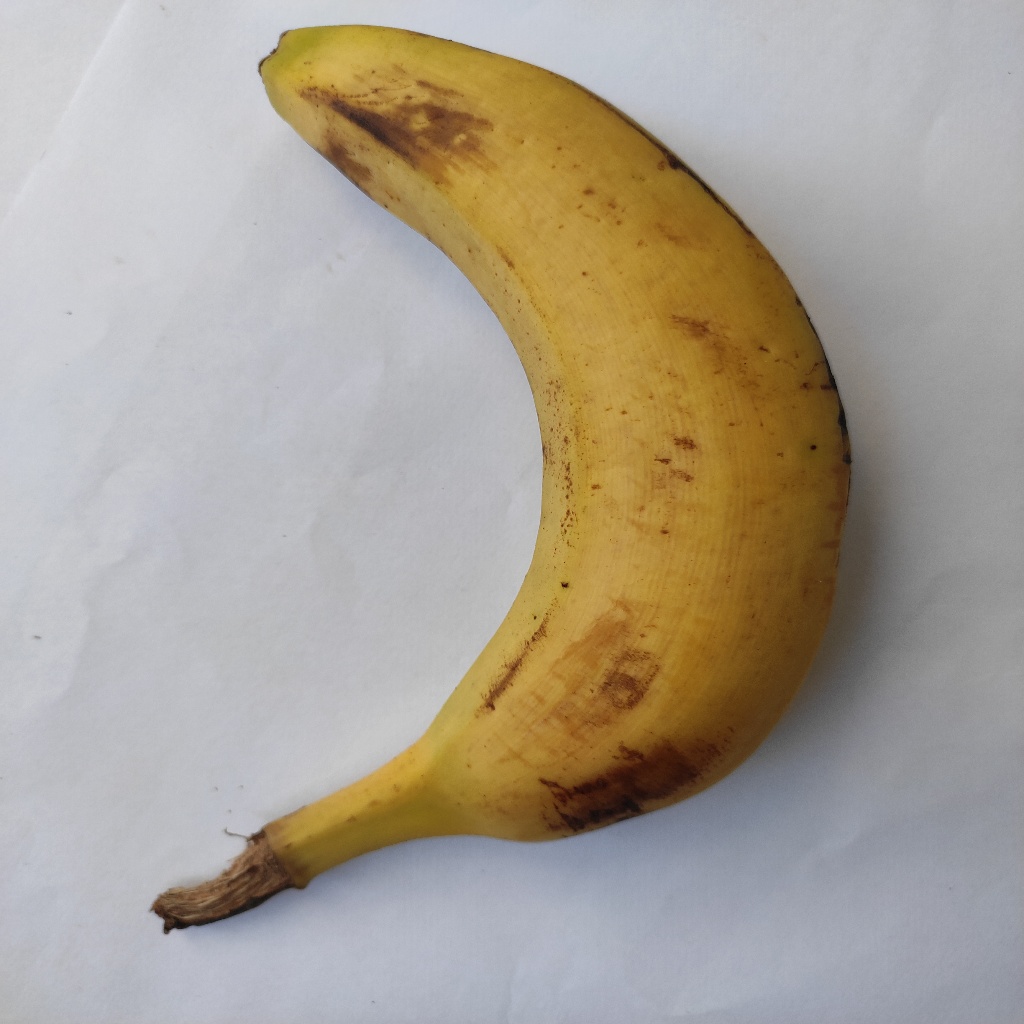
Crop: banana
Quality class: Class_B